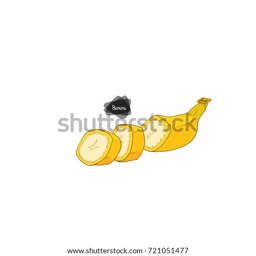
hand drawn sketch style chopped banana with the peel on white background .